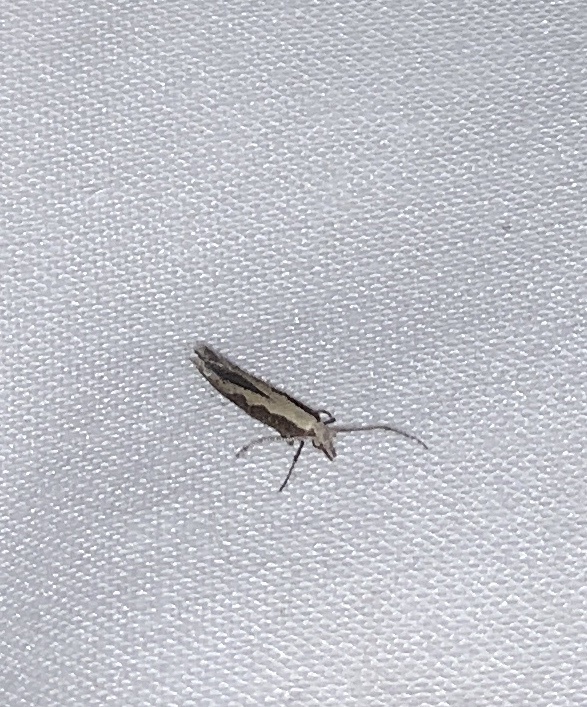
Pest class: diamondback_moth